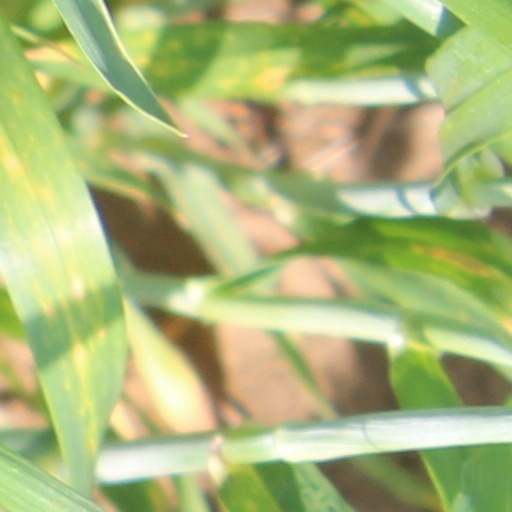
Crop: wheat